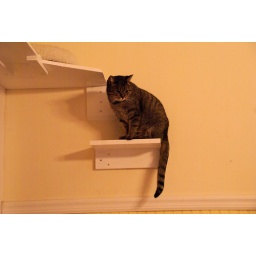
The cats really like the cat shelves in the kitchen!Kara.